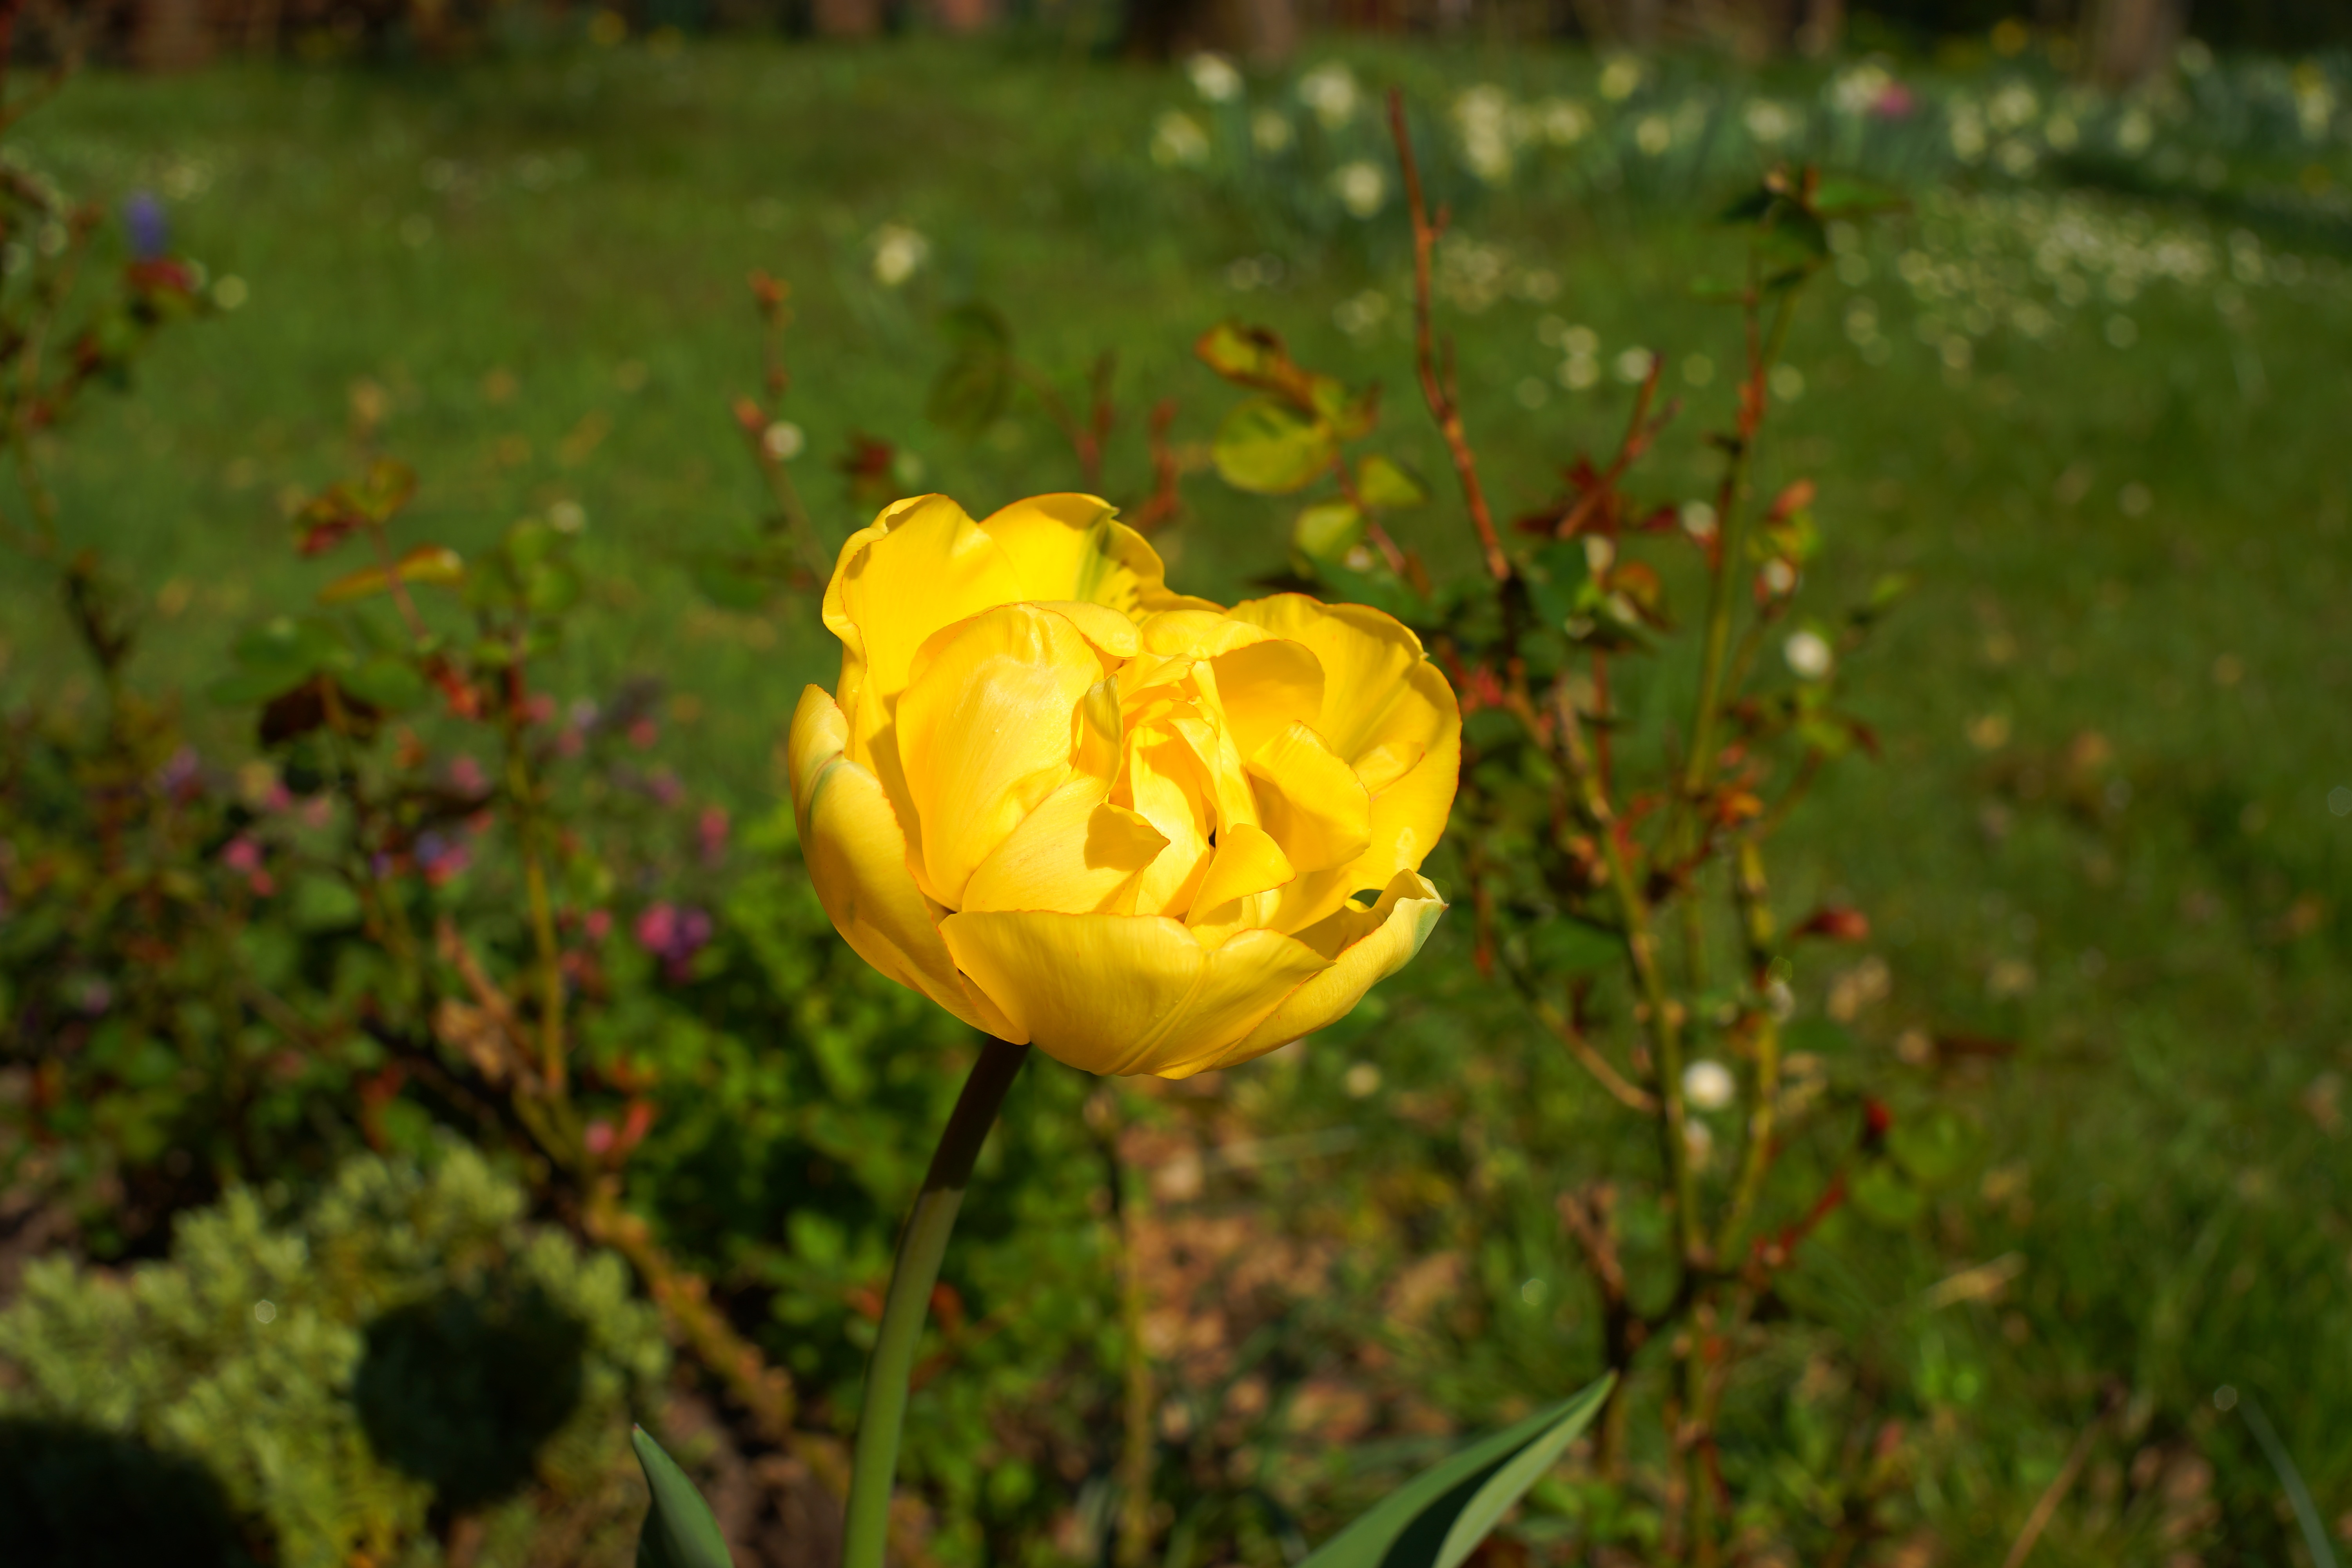
nature, blossom, plant, field, meadow, sunlight, leaf, flower, petal, tulip, rose, botany, yellow, garden, flora, botanical, yellow flower, wildflower, holland, macro photography, flowering plant, rose family, plant stem, land plant